Question: Please indicate a possible affordance area of the apple that can be used for eating
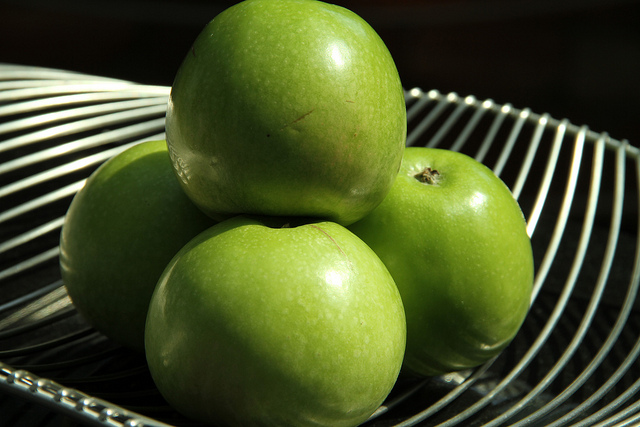
Answer: [154.5, 225, 403.5, 427]